Karl Valentin (composer)

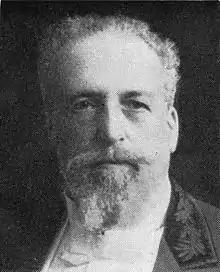
Karl Valentin.

Karl Fritjof Valentin (30 May 1853 – 1 April 1918) was a Swedish composer, the son of .